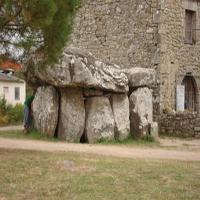
Weather: cloudy or overcast